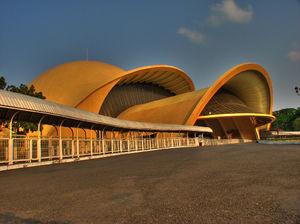
Taman Mini Indonesia Indah, "le parc miniature de la belle Indonésie", est un parc de loisirs à Jakarta en Indonésie. Le parc a une superficie d'environ 1 km². Il se veut un résumé de la culture indonésienne à travers les 26 provinces du pays, représentée chacune par un pavillons distinct représentant son architecture, ses costumes, ses musiques et ses danses traditionnels. Le parc possède en outre un lac au milieu duquel on trouve l'archipel indonésien en miniature, un téléphérique, des musées, un cinéma Imax, le Keong Emas, un théâtre, le Teater Tanah Airku et de nombreux autres équipements.